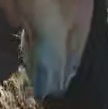
Face region: mouth_nostrils (mouth_chin_nostrils_and_profile)
Pain indicator: obviously_present